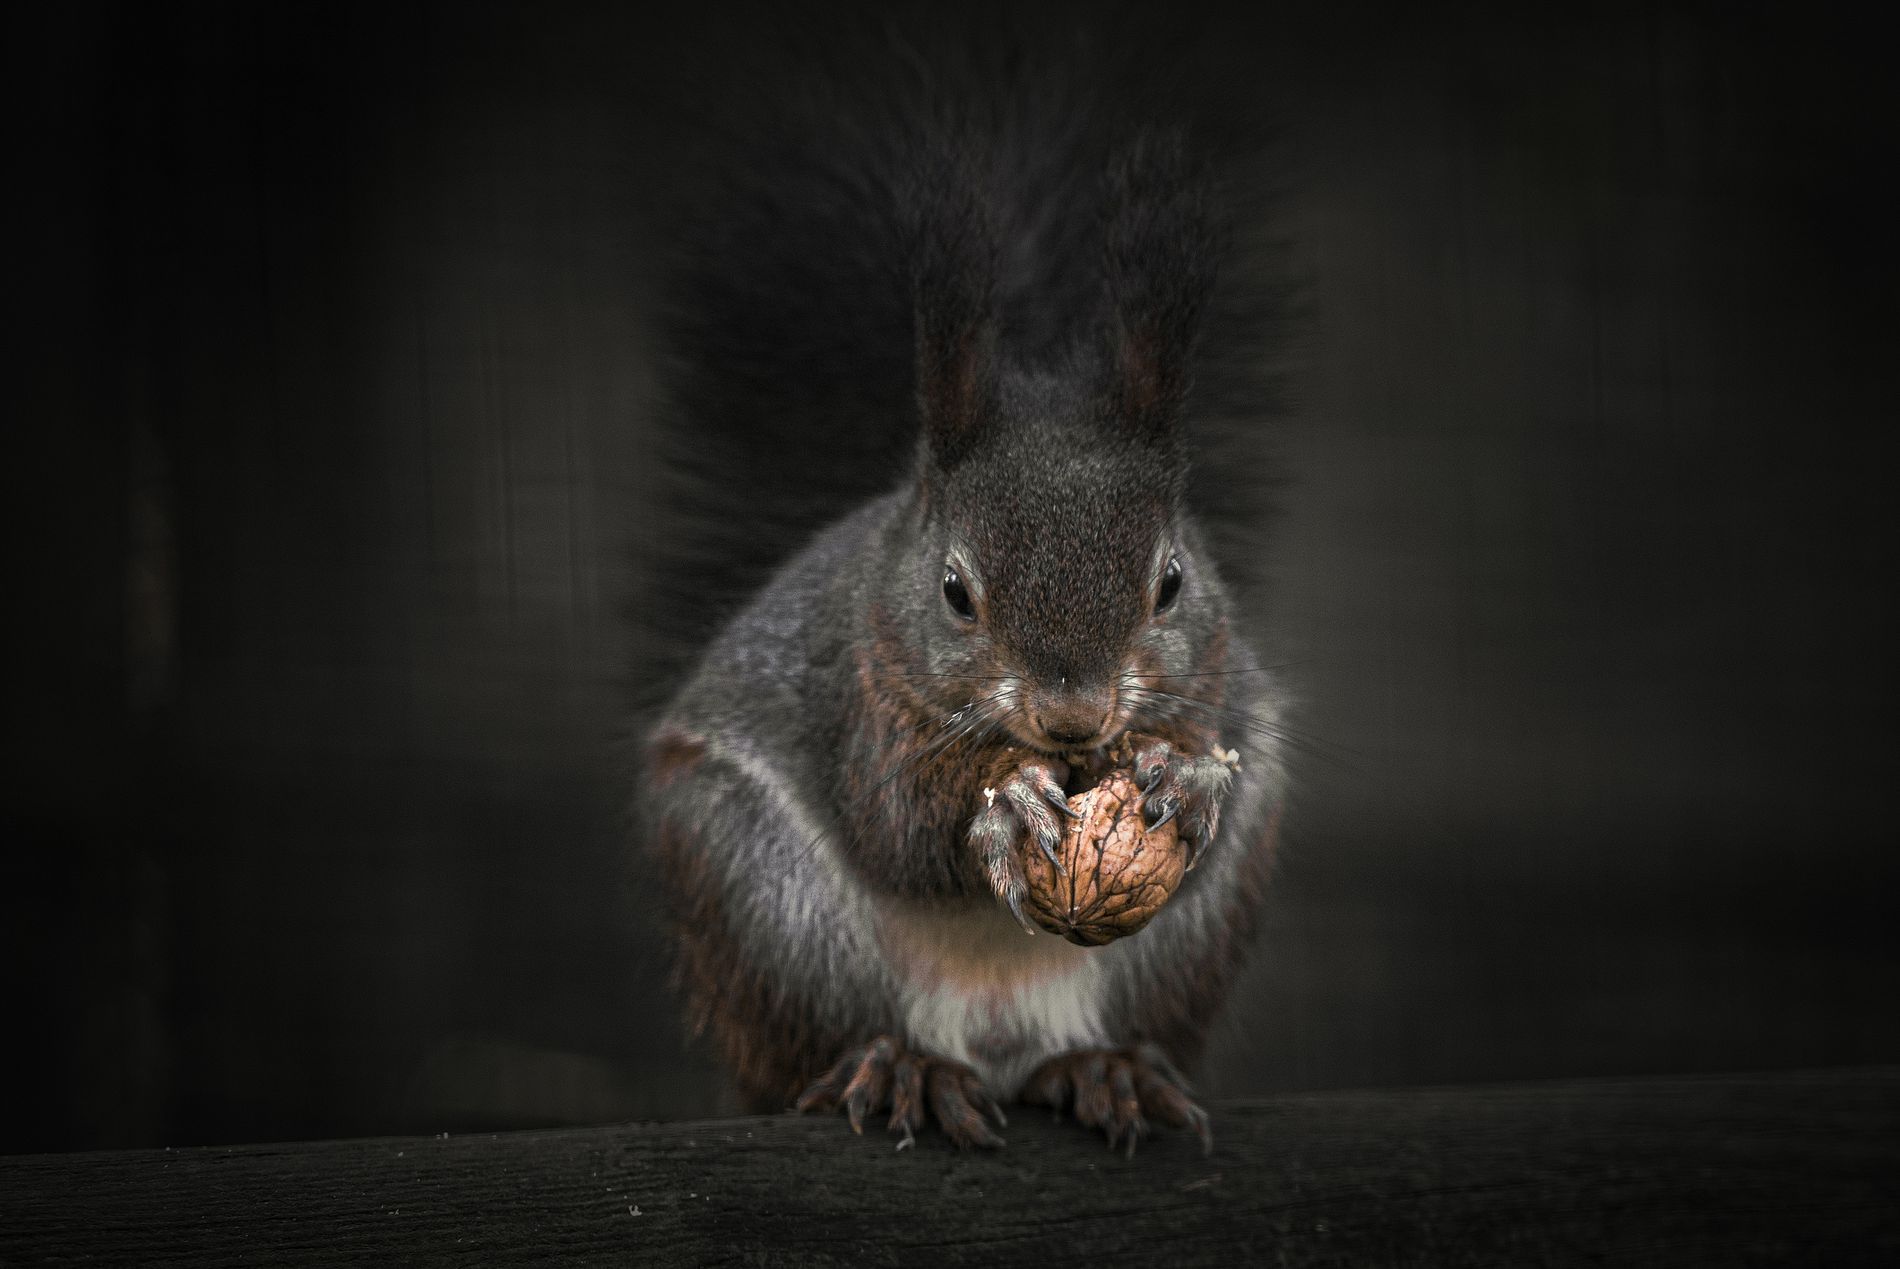
Red squirrel eating a nut
A red squirrel standing on a tree branch while holding and eating a nut with a blurry background.
A landscape photo captured by a close-up zoom-in view focused on a red squirrel eating a nut while on a tree branch with a blurry background. With a gray and beige color palette for the whole scene. It inspires hungry and happy feelings.
Labels: Animal, Mammal, Rat, Rodent, Squirrel, Food, Produce, Nut, Plant, Vegetable, Red squirrel, Tree branch, Blurry background
Camera: SONY ILCE-7S
Lens: FE 200-600mm F5.6-6.3 G OSS
Aperture: F6.3
Exposure: 1/100 sec
ISO: 800
Focal length: 394.0 mm